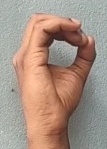
ASL sign: O